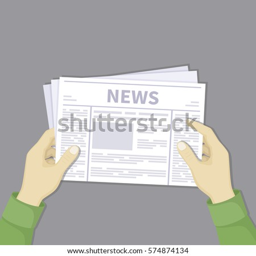
man 's hands holding a newspaper with latest news .